The Crash/Major League Wrestling show

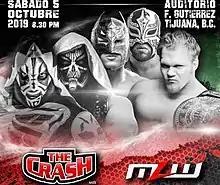
Official promotional poster for the event

The Crash/Major League Wrestling Show was a professional wrestling supercard event co-produced by the U.S-based Major League Wrestling (MLW) and Mexico-based The Crash Lucha Libre (Crash) held in The Crash's home arena, Auditorio Fausto Gutierrez in Tijuana, Baja California, Mexico. The show was taped for episodes of "MLW Fusion" that aired from October 12 to 26, 2019 on BeIN Sports USA